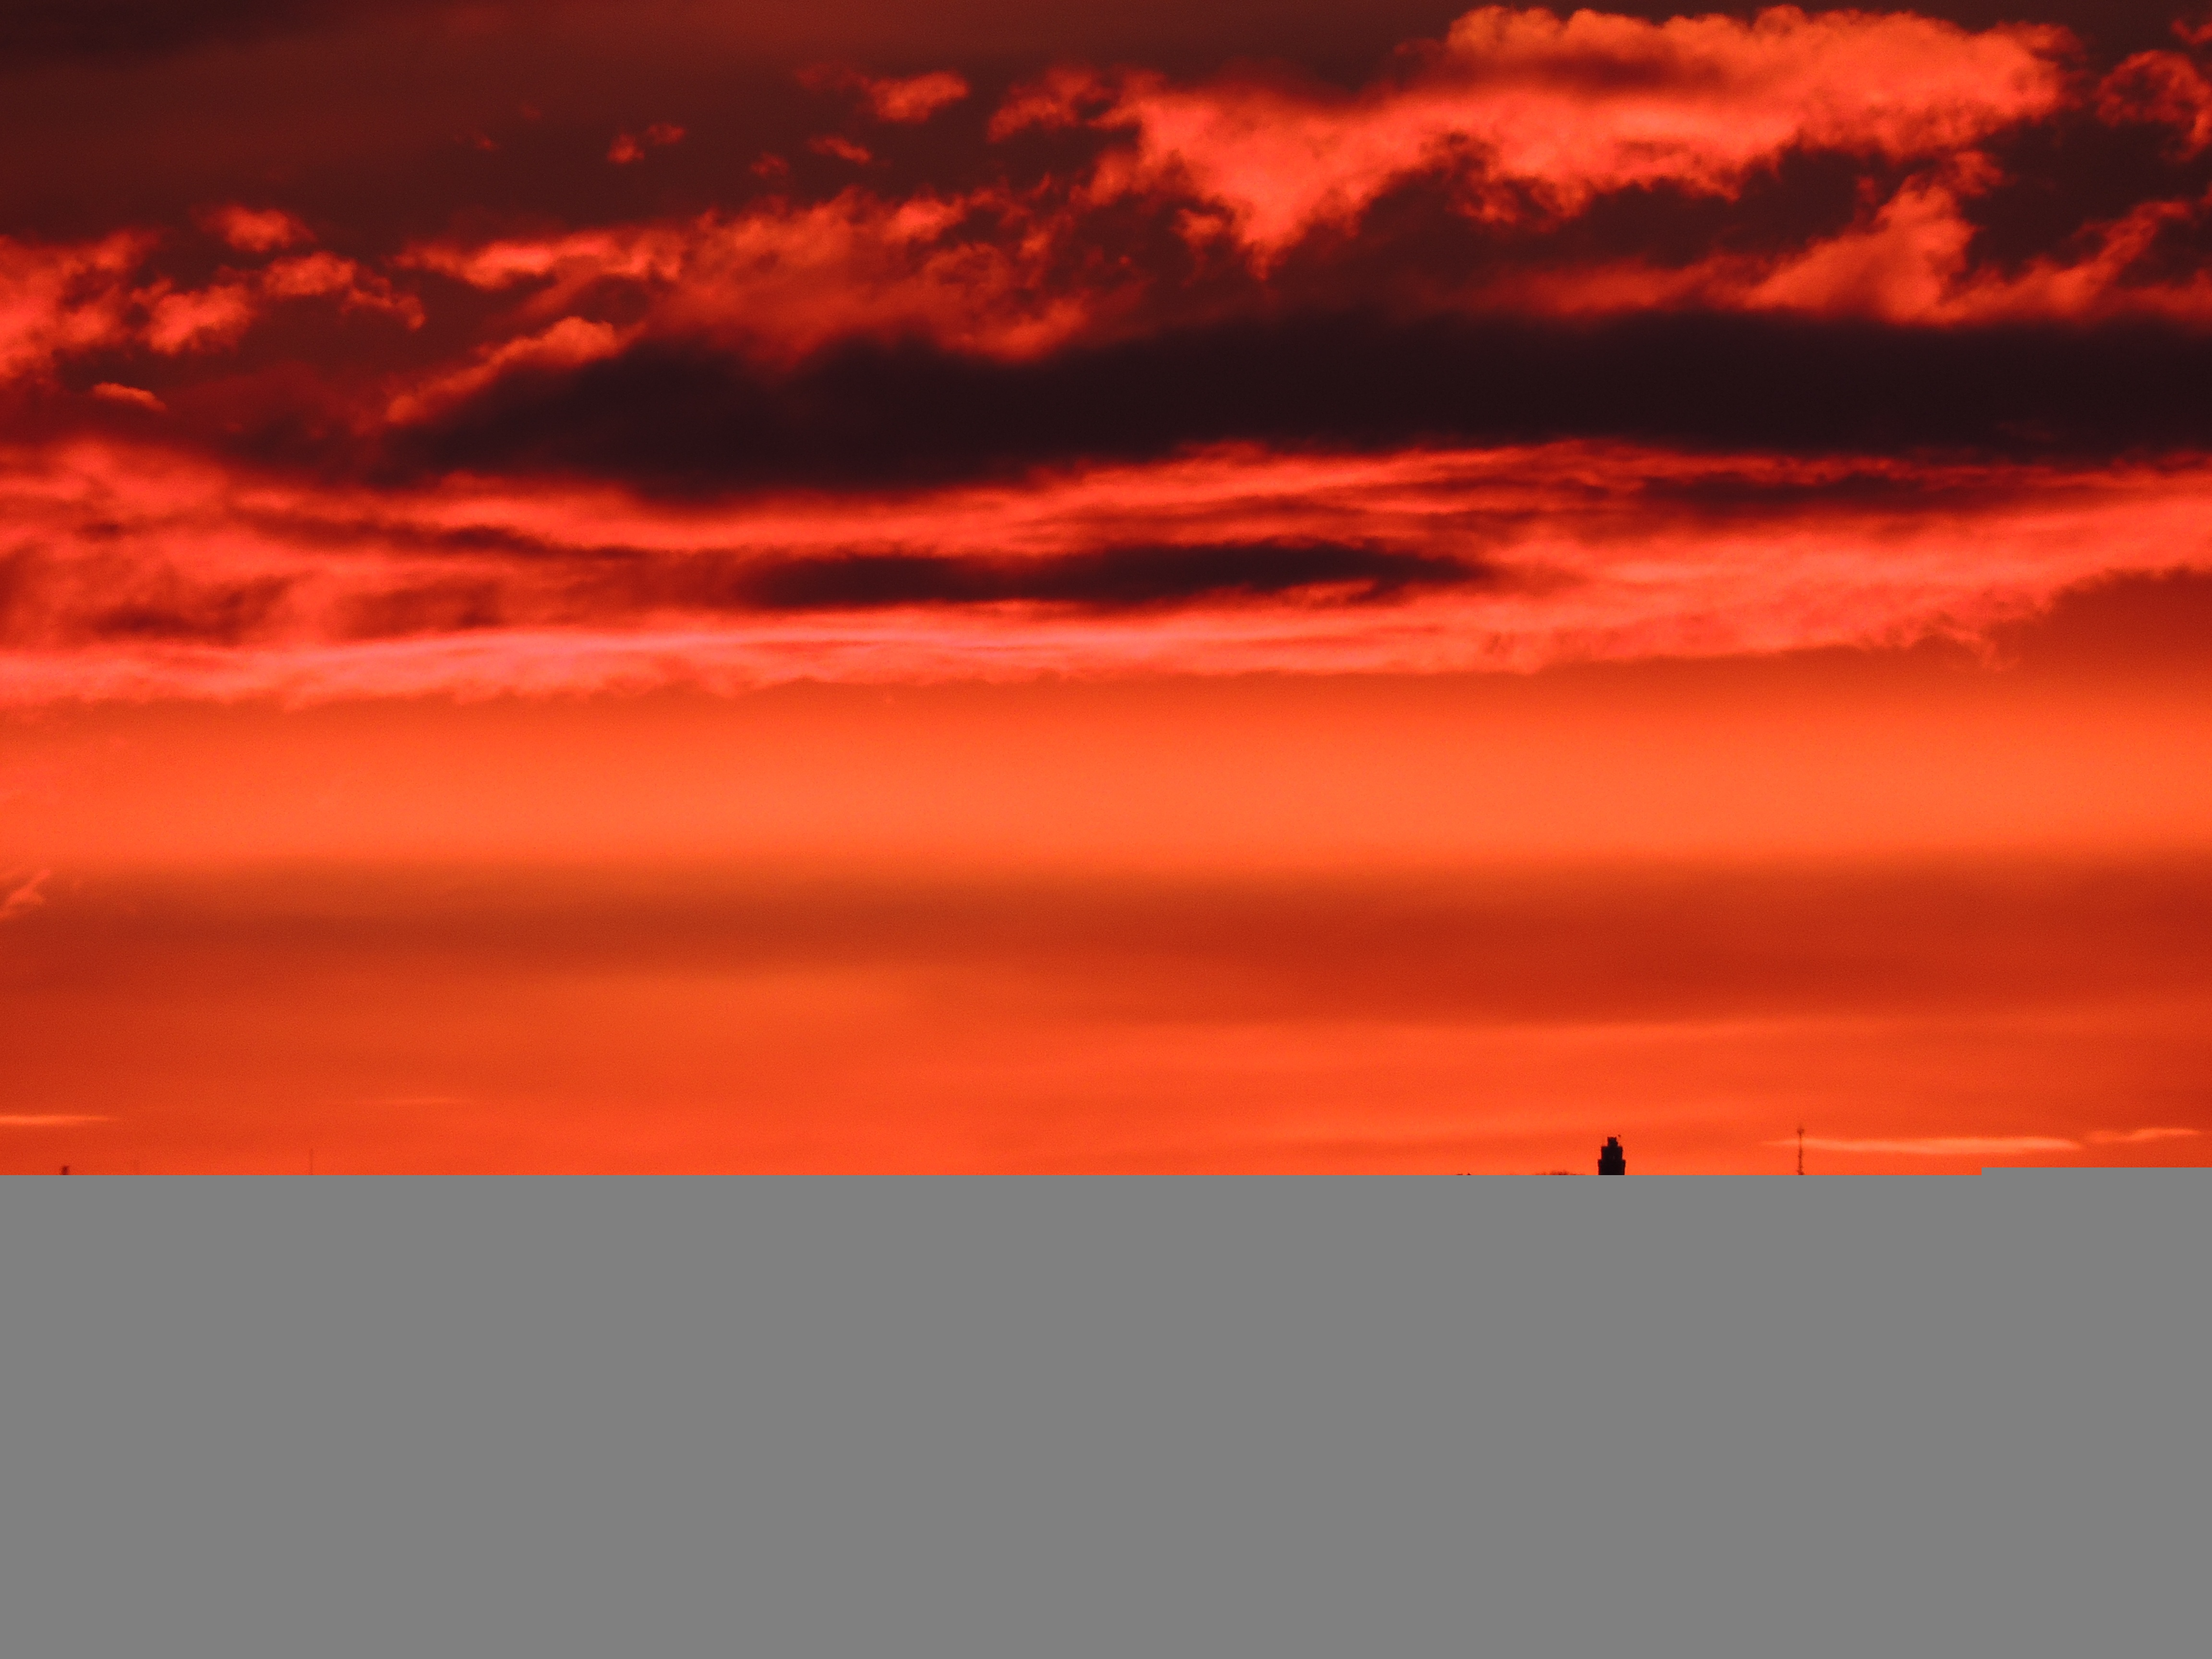
horizon, cloud, sky, sunrise, sunset, dawn, atmosphere, summer, dusk, evening, budapest, afterglow, meteorological phenomenon, red sky at morning